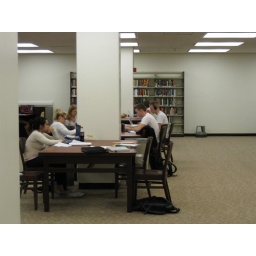
3rd floor study table in Wells Library